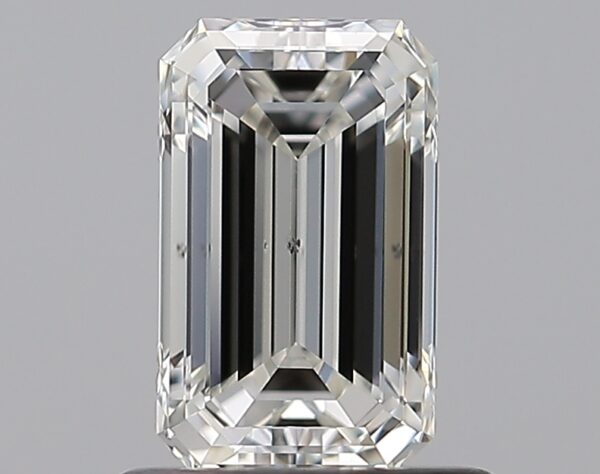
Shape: emerald
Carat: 0.8
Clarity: VS2
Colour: H
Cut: EX
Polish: EX
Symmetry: EX
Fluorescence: N
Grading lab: GIA
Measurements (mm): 6.98 x 4.21 x 2.88